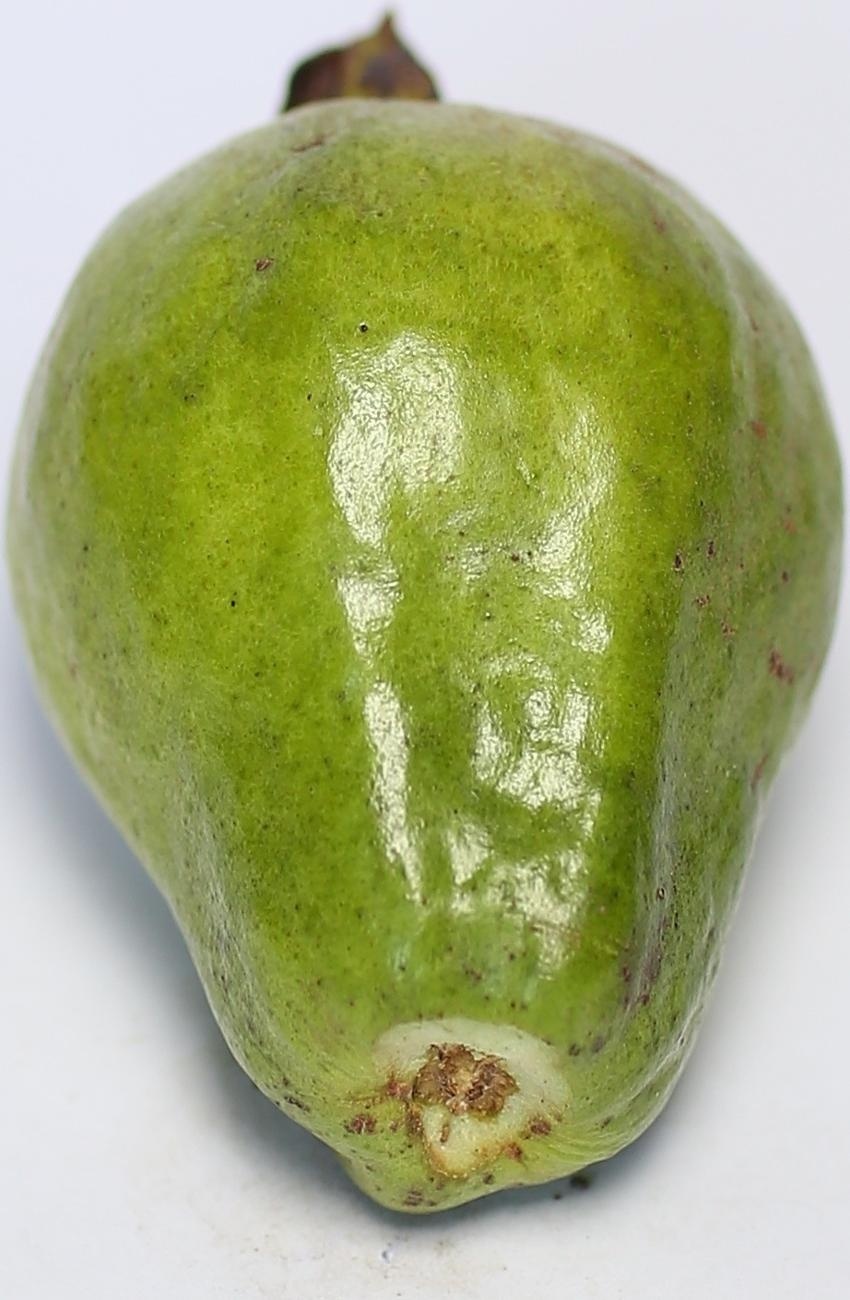
Maturity: green
Variety: local-sindhi